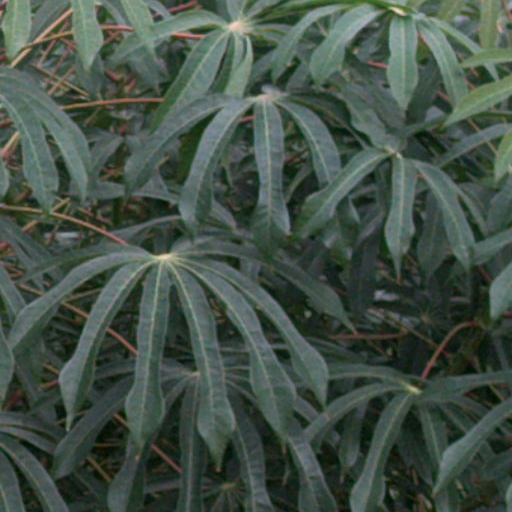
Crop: cassava